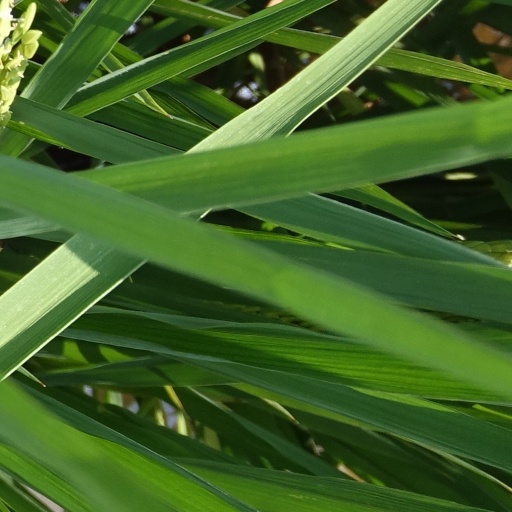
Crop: rice